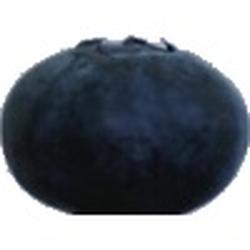
Label: Blueberry